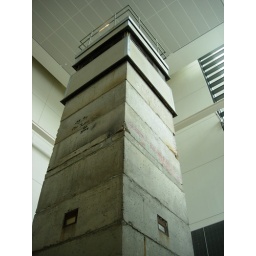
The Newseum - Guards stood watch in East Berlin from this tower before the wall came down in 1989.